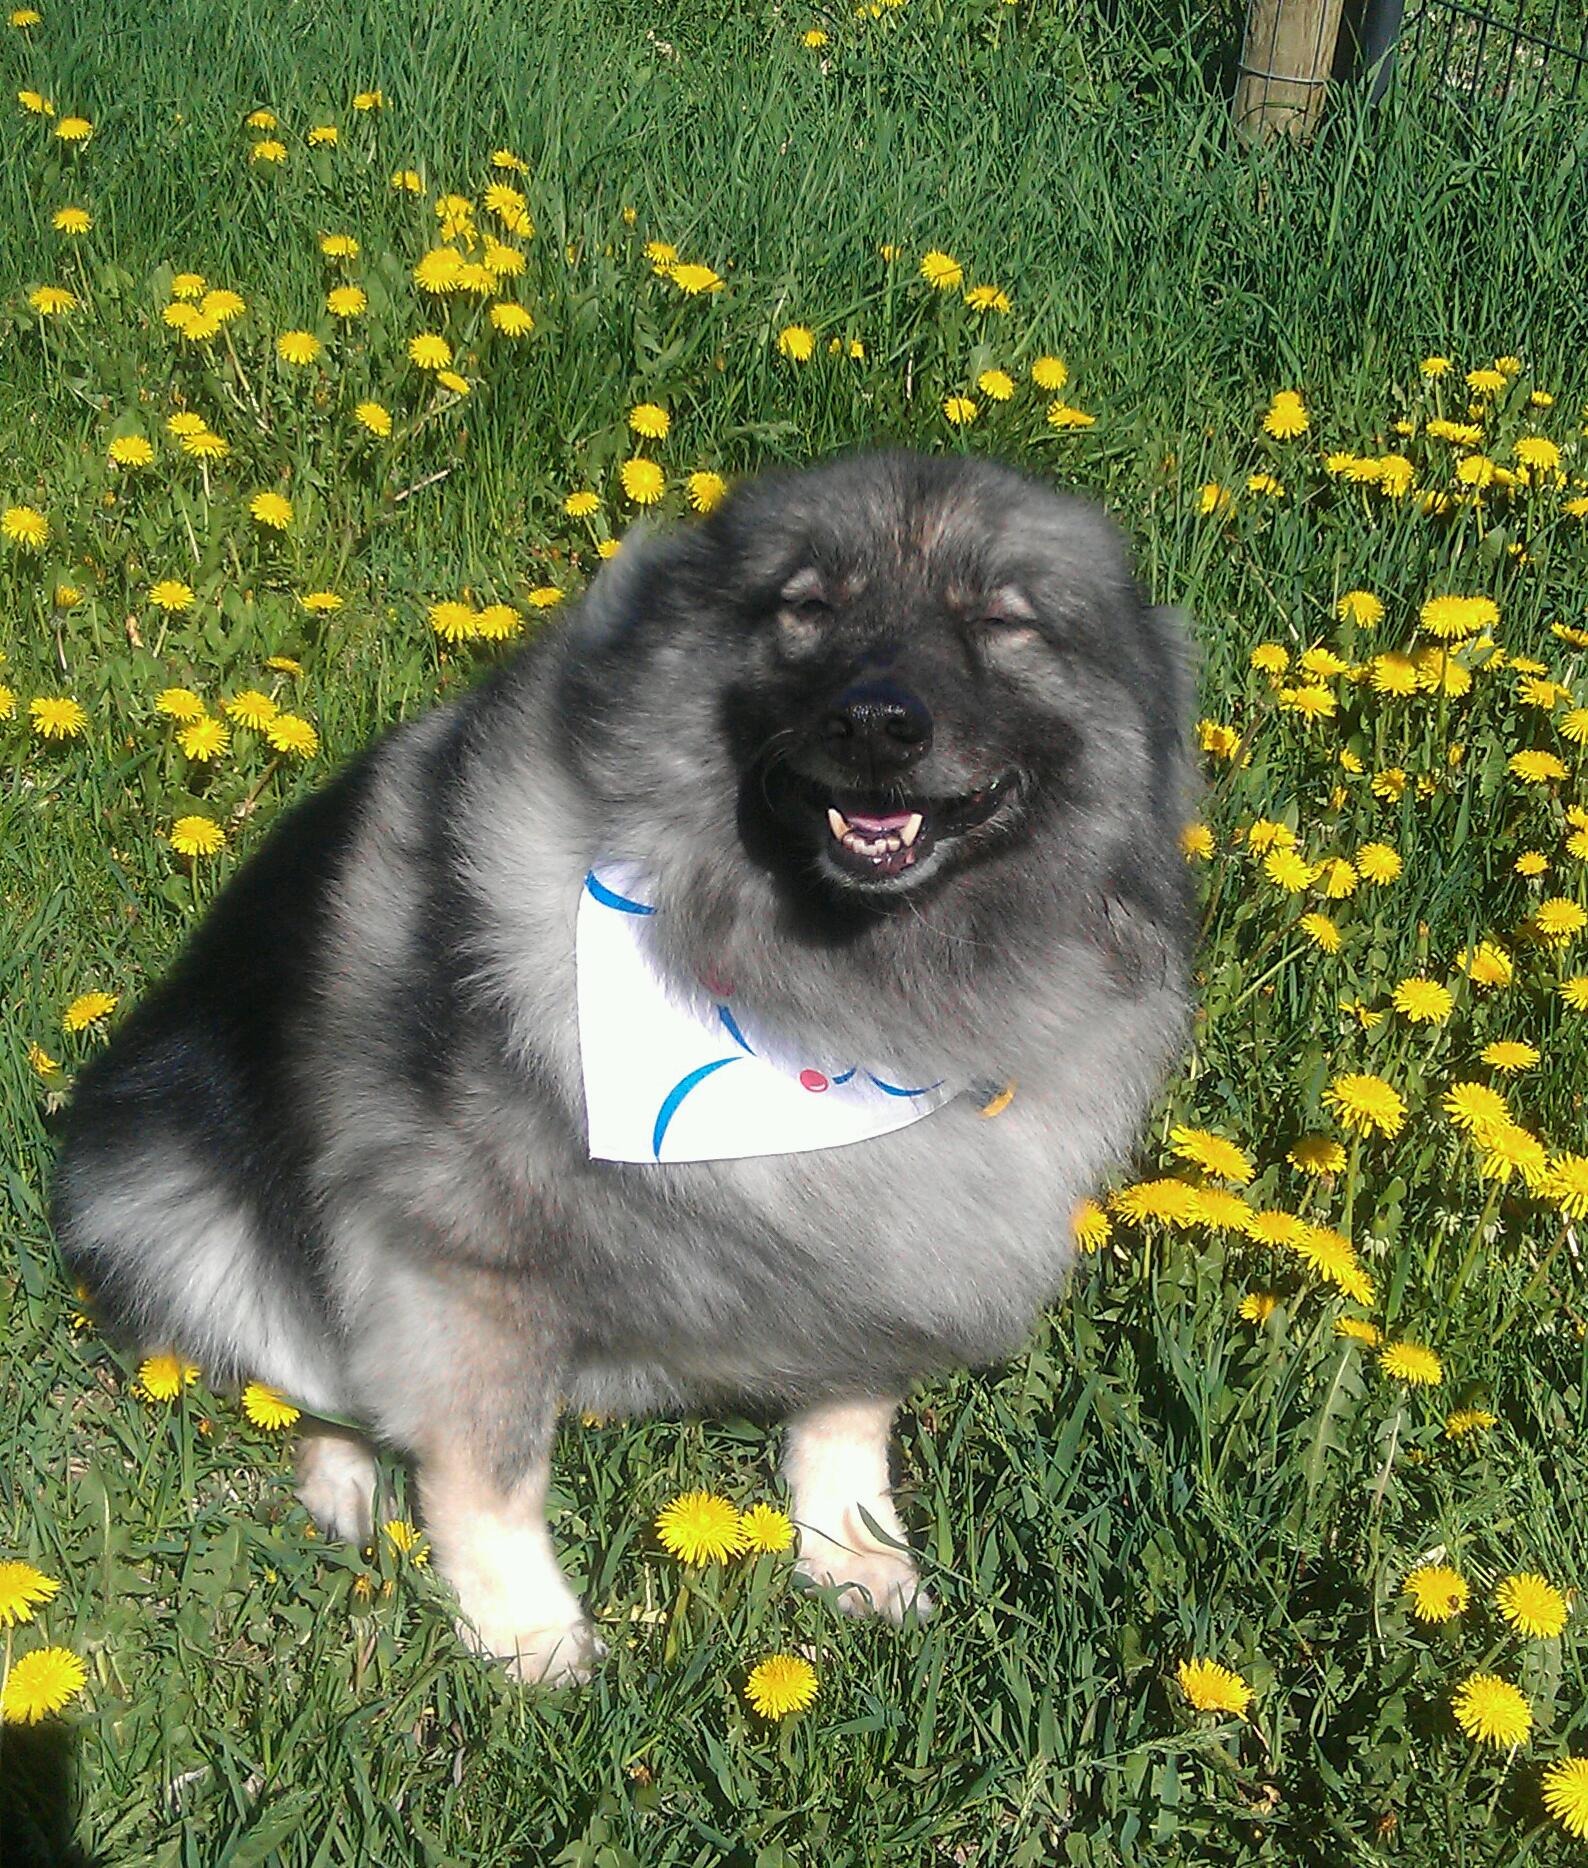
puppy, dog, animal, canine, pet, mammal, vertebrate, dog breed, happy dog, sitting dog, keeshond, dog like mammal, carnivoran, dog breed group, dog crossbreeds, eurasier, german spitz mittel, german spitz, german spitz klein, tibetan spaniel